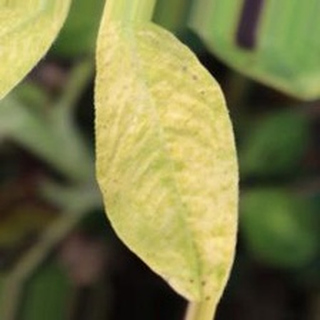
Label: groundnut_nutrition_deficiency